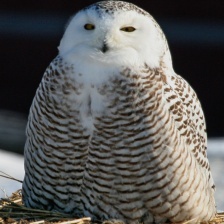
Species: SNOWY OWL
Scientific name: BUBO SCANDIACUS
ImageNet parent category: great_grey_owl